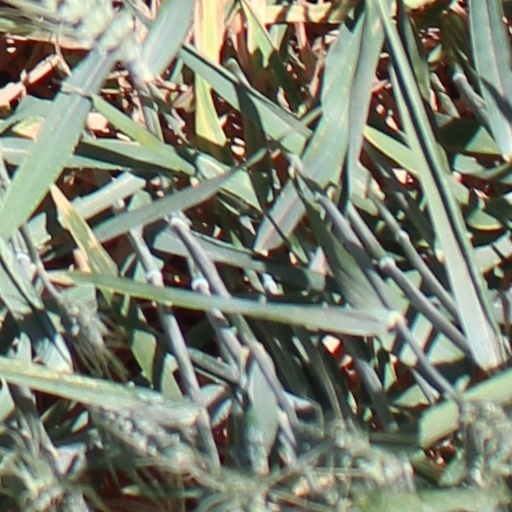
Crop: wheat